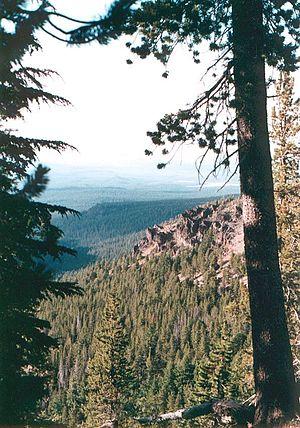
Le mont Yamsay, Yamsay Mountain en anglais, est un volcan éteint s'élevant à 2 498 mètres d'altitude dans la chaîne des Cascades, dans le Sud de l'État de l'Oregon aux États-Unis. Il est situé dans une région reculée protégée au sein de la forêt nationale de Winema et prisée des randonneurs. Une tour de guet était située au sommet mais, comme la piste qui y menait, elle a été abandonnée.